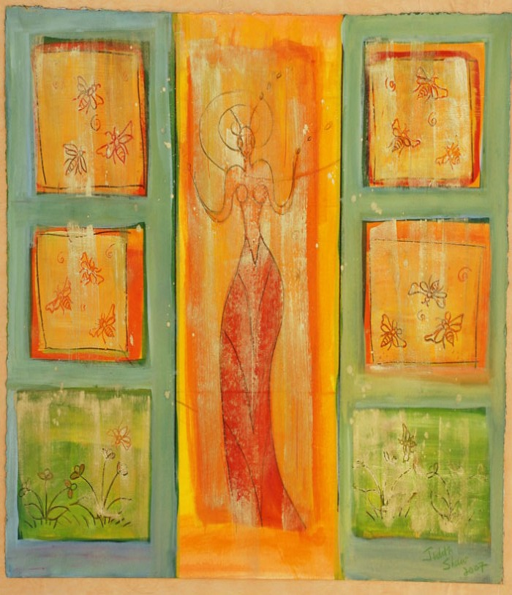
call of person , painting by person